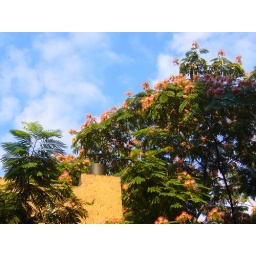
Top of building with flowering tree at a corner in the West Village